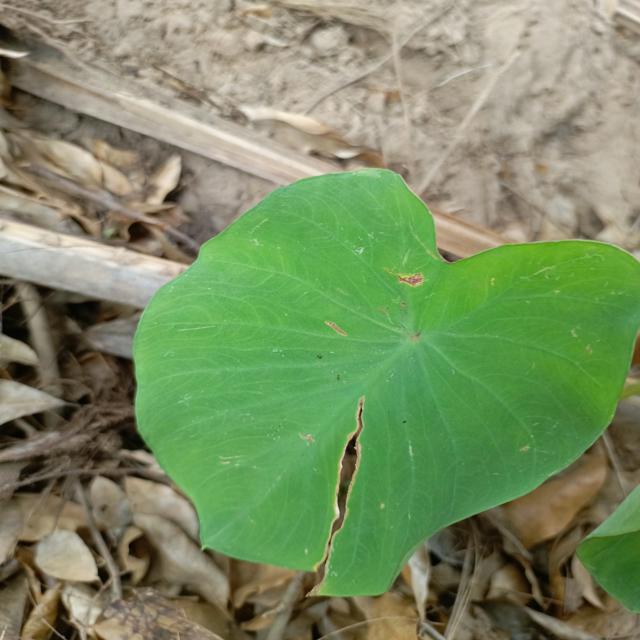
Label: Early_Blight